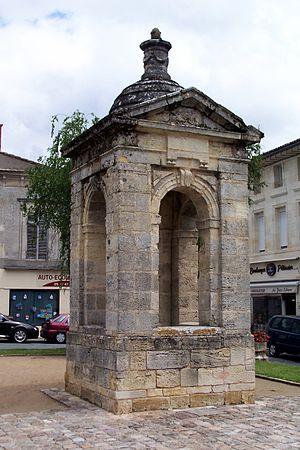
Puits Henri IV de Guîtres (Gironde, France)
Le puits Henri IV est un ancien puits à eau situé sur la commune de Guîtres, dans le département français de la Gironde, en France.